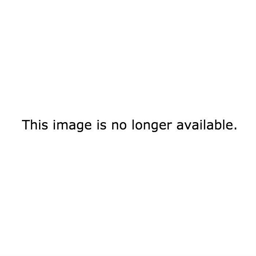
why it 's awesome : designed by architect i.m. person , this building was designated by organisation founder for education and research related to strengthening relations with the region .